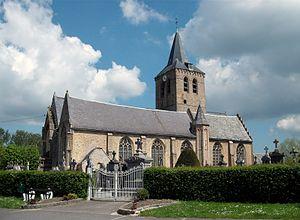
Liste des églises-halles ou hallekerques du Nord et du Pas-de-Calais, des anciens comtés d'Artois de Flandre et de Hainaut.